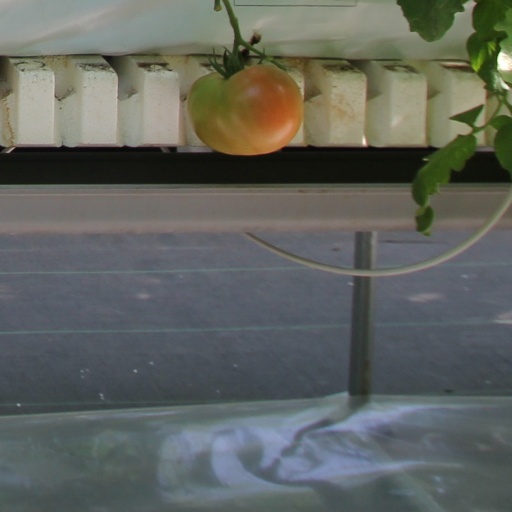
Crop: tomato